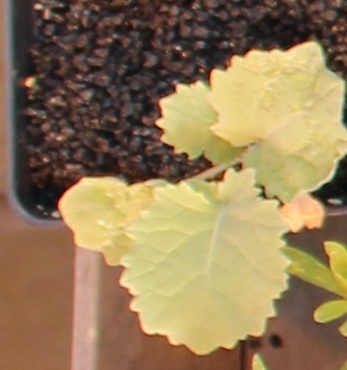
Label: Canola